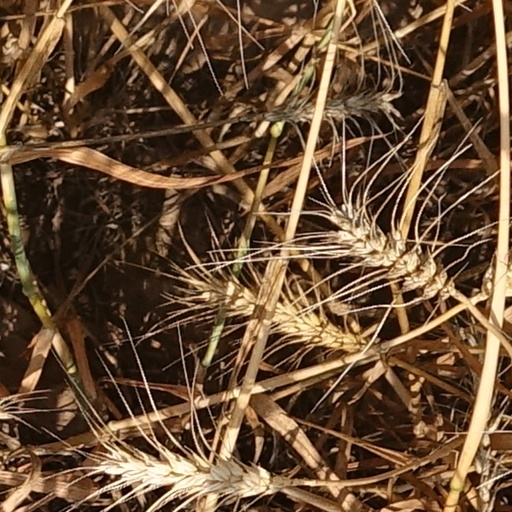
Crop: wheat